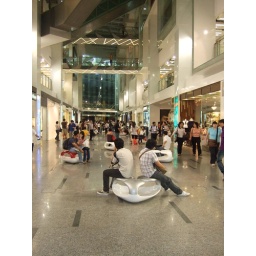
We saw these funny white pod chairs in the mall in Singapore and dubbed them the new Apple &amp;quot;iSeat&amp;quot;.